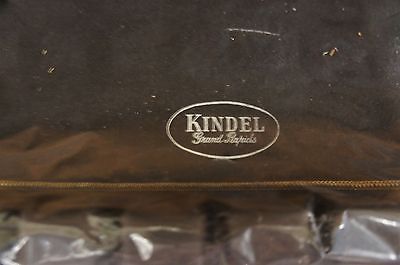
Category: cabinet